Cdrdao

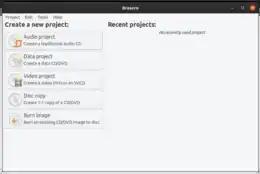
Brasero, a GUI frontend for cdrdao

Cdrdao is capable of reading and writing audio, data, and mixed audio/data discs. It records audio or data CD-Rs in disk-at-once mode based on a textual description of the CD contents, known as a TOC (table of contents) file that can be created and customized inside a text editor. When reading CDs, cdrdao creates a binary dump of the data inside a BIN file and uses the TOC file to index it. The TOC file can be converted to a CUE file using the included toc2cue command. Using the TOC file, audio files can be burned to a disc in WAV format. cdrdao can copy discs, blank discs, create disc image files, and check CDDB information.